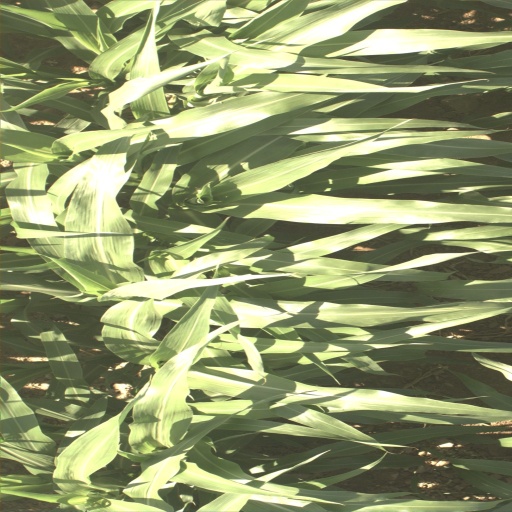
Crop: sorghum